Bob Brown

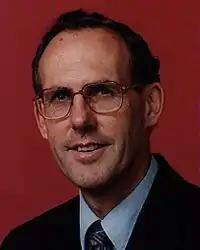
Brown after being elected to the Senate in the 1990s

In 1978 Brown was appointed director of the Tasmanian Wilderness Society. In the late 1970s he emerged as a leader of the campaign to prevent construction of the Franklin Dam, which would have flooded the Franklin River valley as part of a hydroelectricity project. Brown was among the 1500 people arrested while protesting during the campaign. He subsequently spent 19 days in Hobart's Risdon Prison. On the day of his release in 1983, he became a member of Tasmania's parliament for the House of Assembly seat of Denison after the Democrats MP Norm Sanders resigned to successfully stand for the Australian Senate; Brown was elected to replace him on a countback. The Franklin campaign was a success after Federal government intervention protected the Franklin River in 1983.